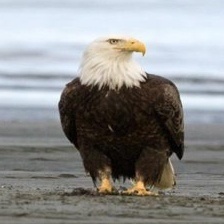
Species: BALD EAGLE
Scientific name: HALIAEETUS LEUCOCEPHALUS